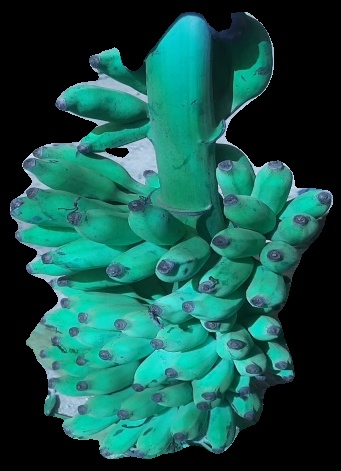
Variety: elakki-bale
Grade: grade3